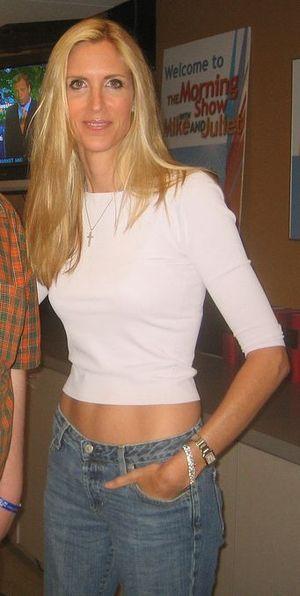
Ann Hart Coulter, née le 8 décembre 1961, est une commentatrice politique américaine, auteur de best-sellers, conférencière et polémiste républicaine.